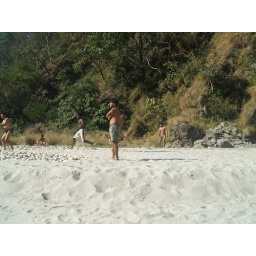
White sand beach and river rafting site near beasi